Arbinas

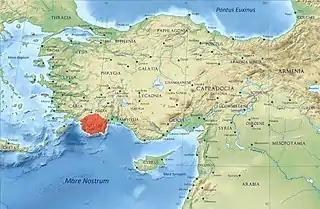
Location of Lycia. Anatolia/Asia Minor in the Greco-Roman period. The classical regions, including Lycia, and their main settlements

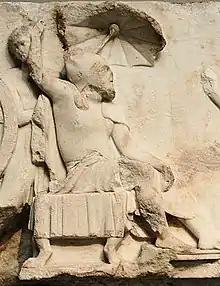
Arbinas, in Achaemenid dress on the Nereid Monument.

Arbinas, also Erbinas, Erbbina, was a Lycian Dynast who ruled circa 430/20-400 BCE. He is most famous for his tomb, the Nereid Monument, now on display in the British Museum. Coinage seems to indicate that he ruled in the western part of Lycia, around Telmessos, while his tomb was established in Xanthos. He was a subject of the Achaemenid Empire.